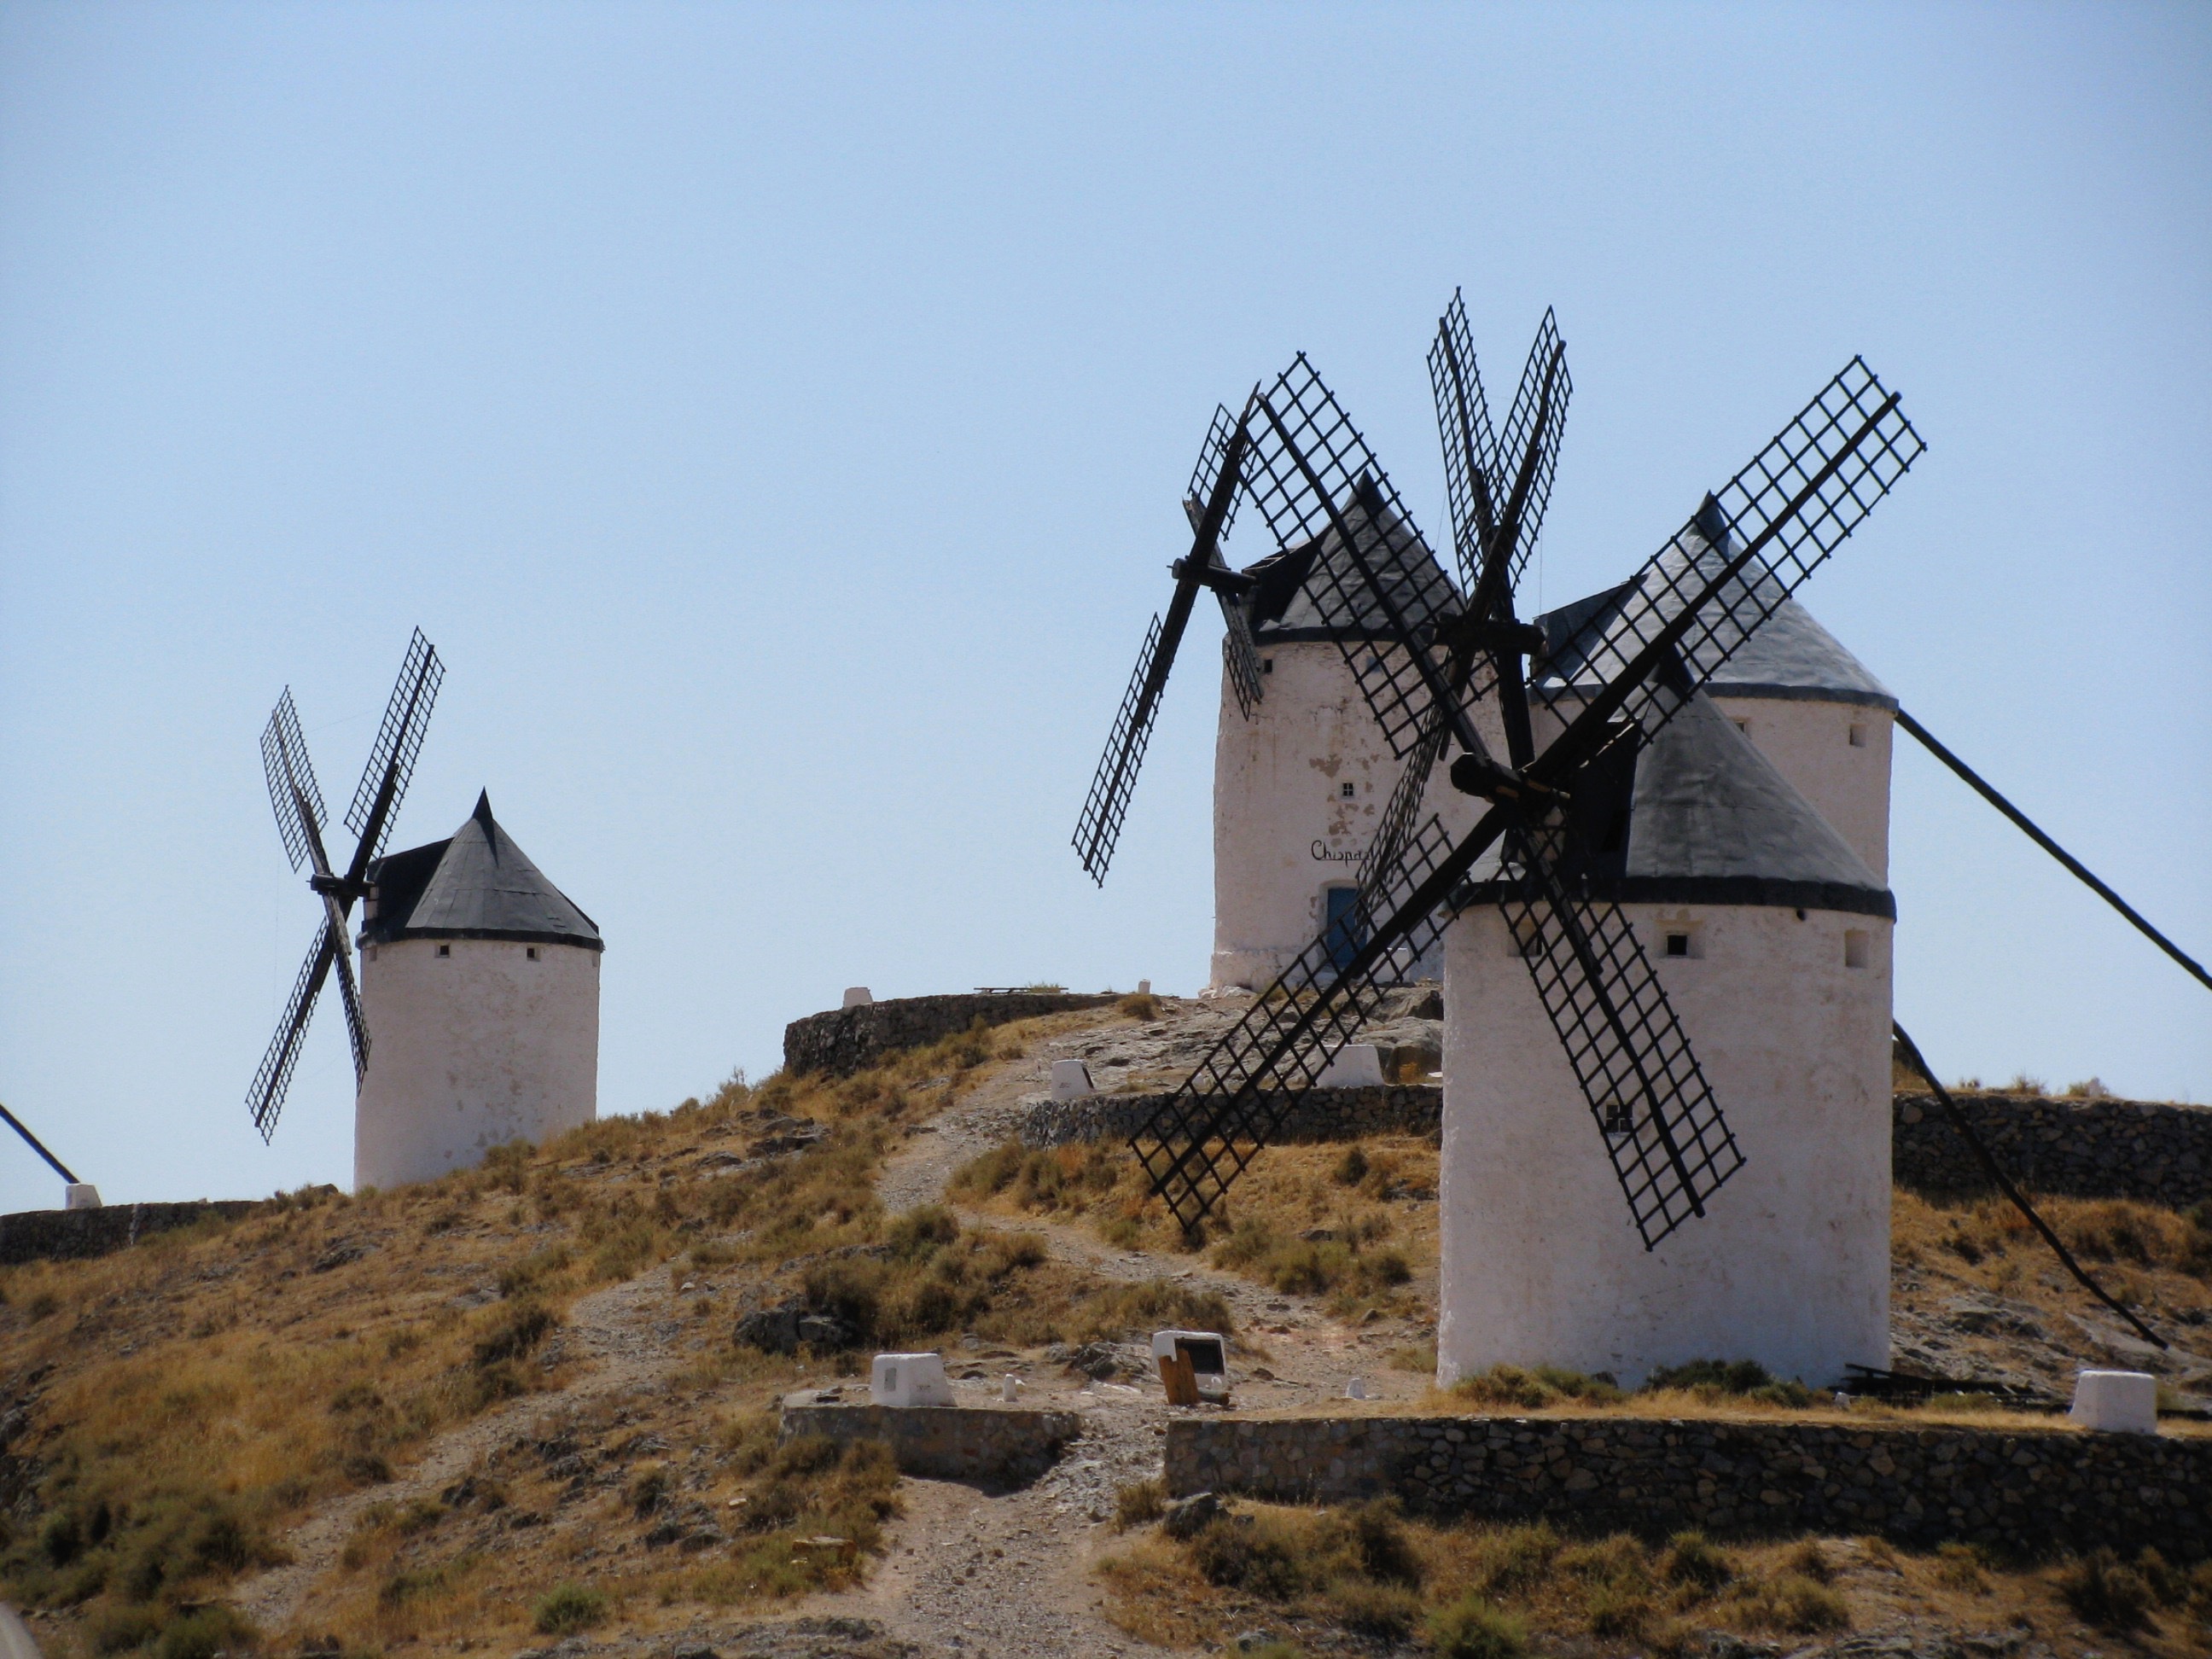
architecture, windmill, wind, building, tower, old building, spain, mill, historical, views, traditional, monuments, mills, historic buildings, castile la mancha